Küszén Abbey

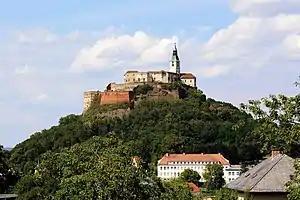
Burg Güssing, which was built by Béla III of Hungary on the pedestal of the short-lived and confiscated Küszén monastery

The Küszén Abbey was a short-lived Benedictine Christian monastery on the top of the mountain Küszén in the medieval Kingdom of Hungary (today Burgenland, Austria). The monastery was established by German-born knight Wolfer, forefather of the powerful Kőszegi family. It was subordinated to the Pannonhalma Archabbey. After a few decades of operation, Béla III of Hungary confiscated the monastery from the Benedictine friars and erected a castle in place of the abbey around 1180.